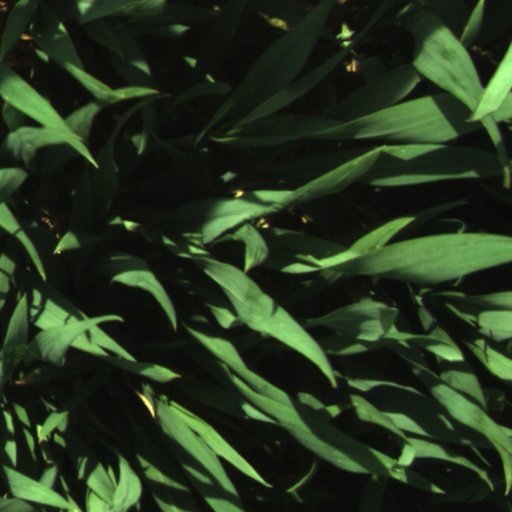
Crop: wheat